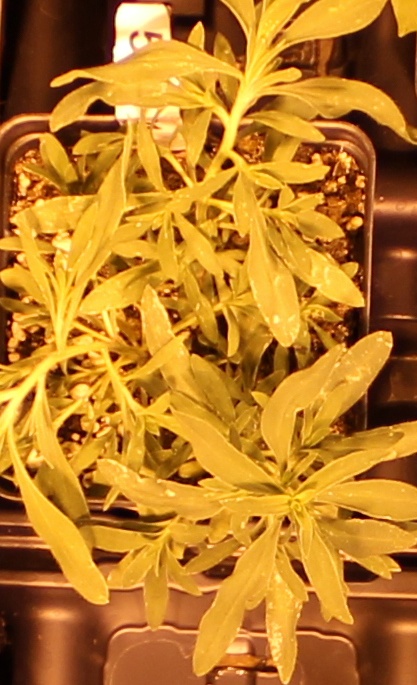
Label: Kochia